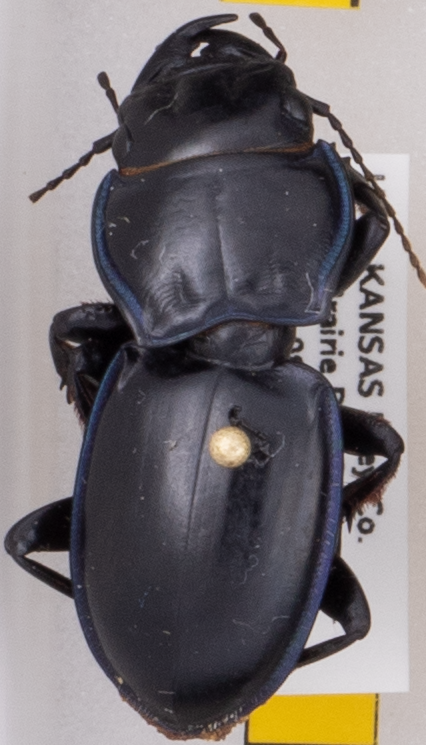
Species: Pasimachus elongatus
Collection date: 2020-07-27
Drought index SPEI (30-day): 0.684
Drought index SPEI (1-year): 0.88
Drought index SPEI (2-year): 2.09